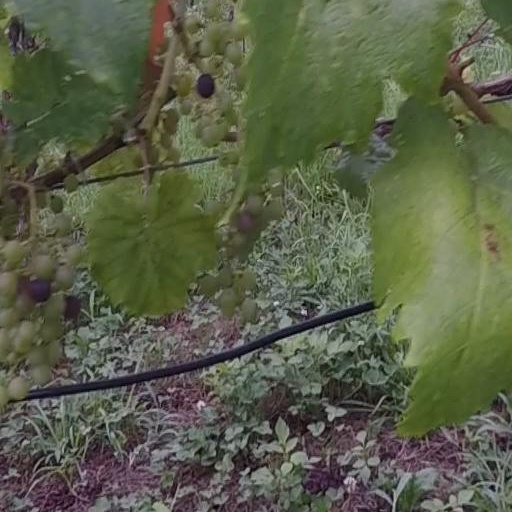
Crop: grape